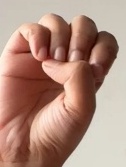
ASL sign: E